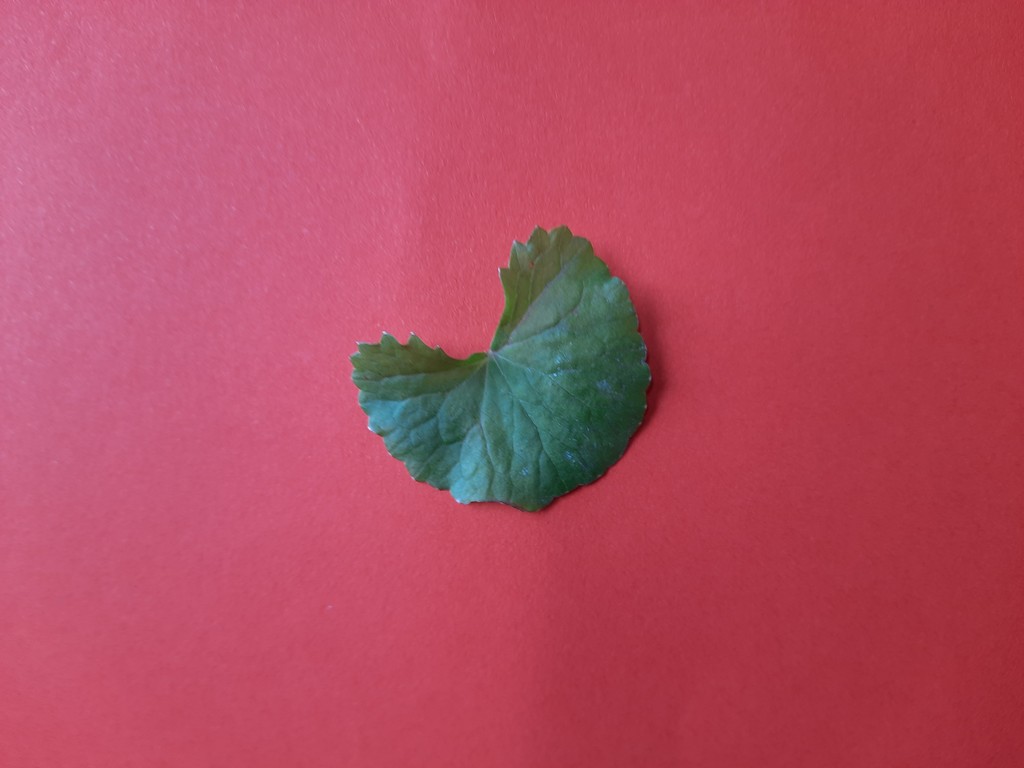
Label: Healthy